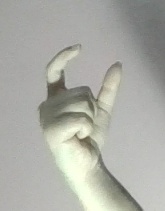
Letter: nun